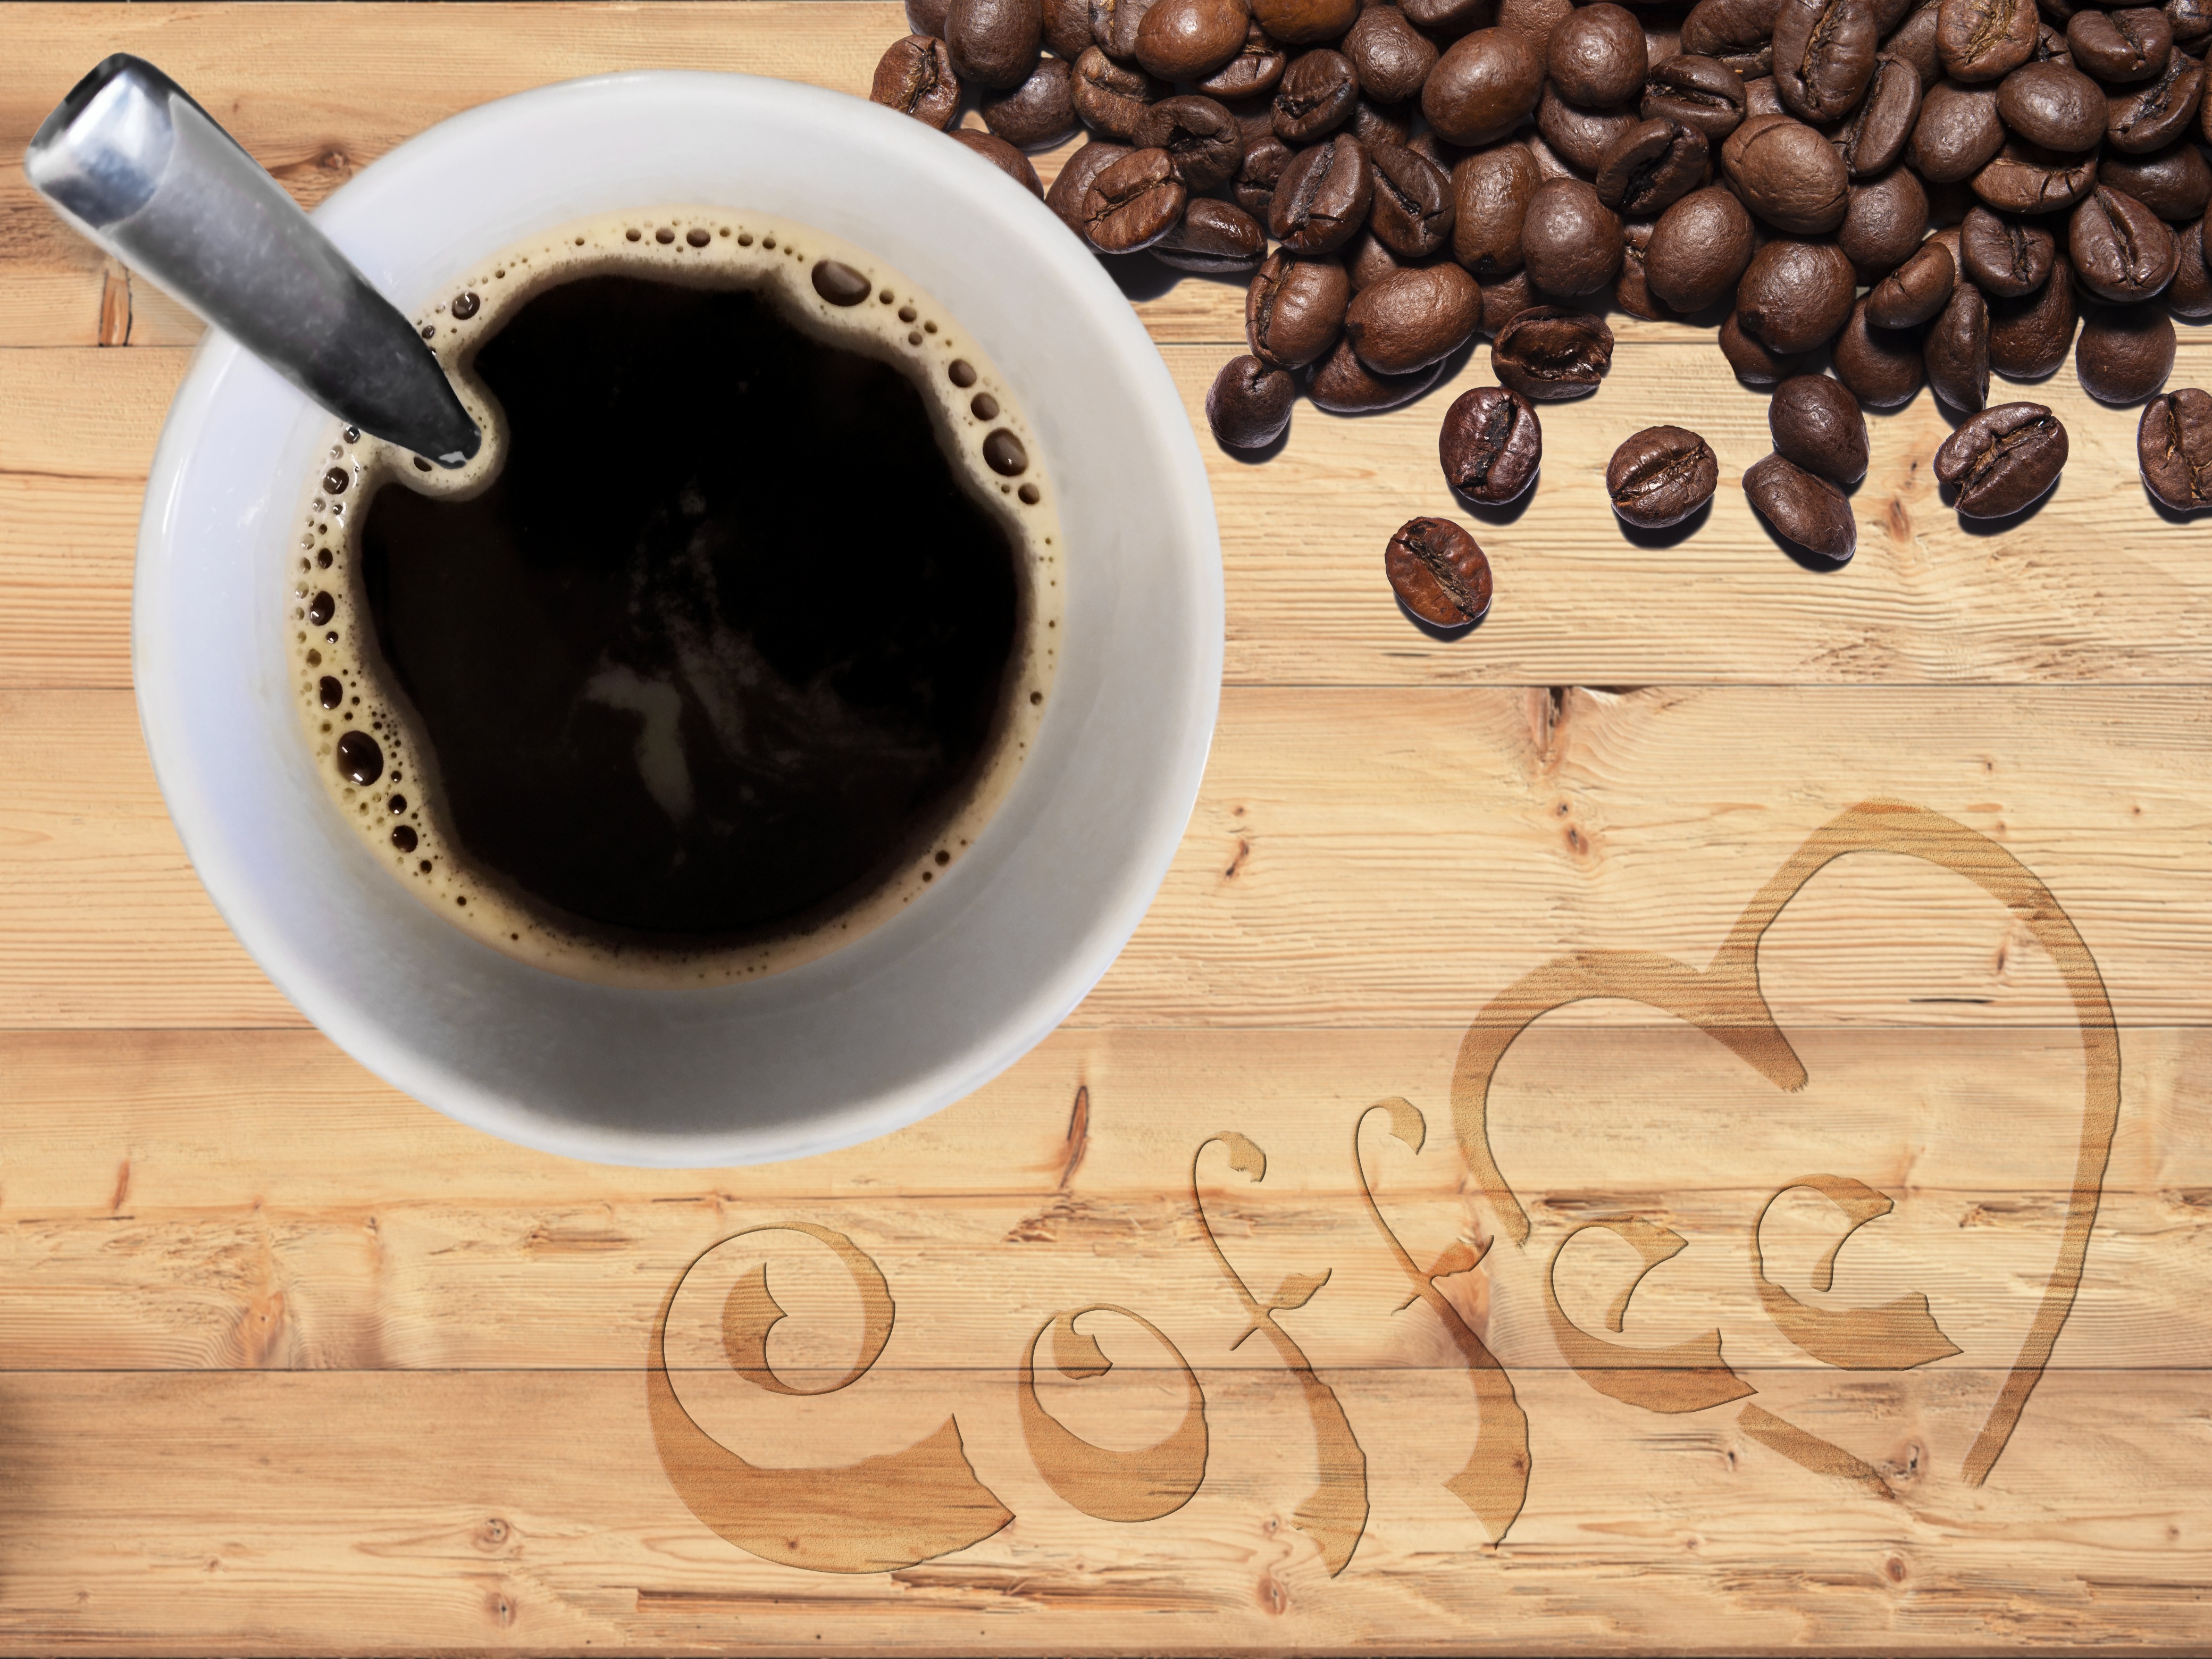
coffee, cup, drink, coffee cup, spoon, caffeine, hot drink, hot, carving, beans, enjoy, benefit from, flavor, coffee beans, teaspoon